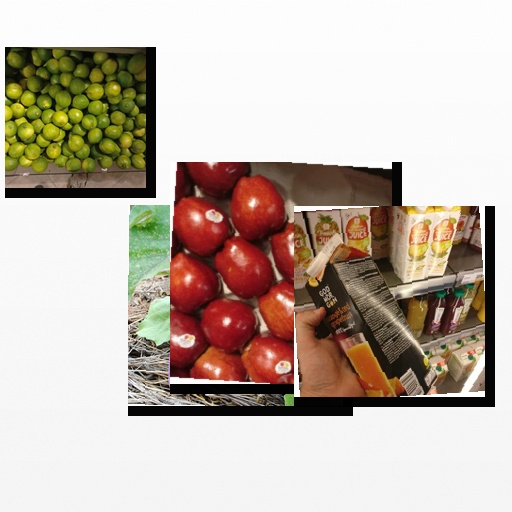
Food items: orange_red_grapefruit_juice, lime, apple, eggplant